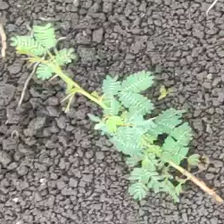
Weed species: Dwarf_cassia_(Chamaecrista pumila)